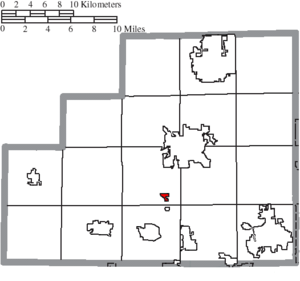
Lake Chippewa est une ville américaine du comté de Medina, dans l'État de l'Ohio.